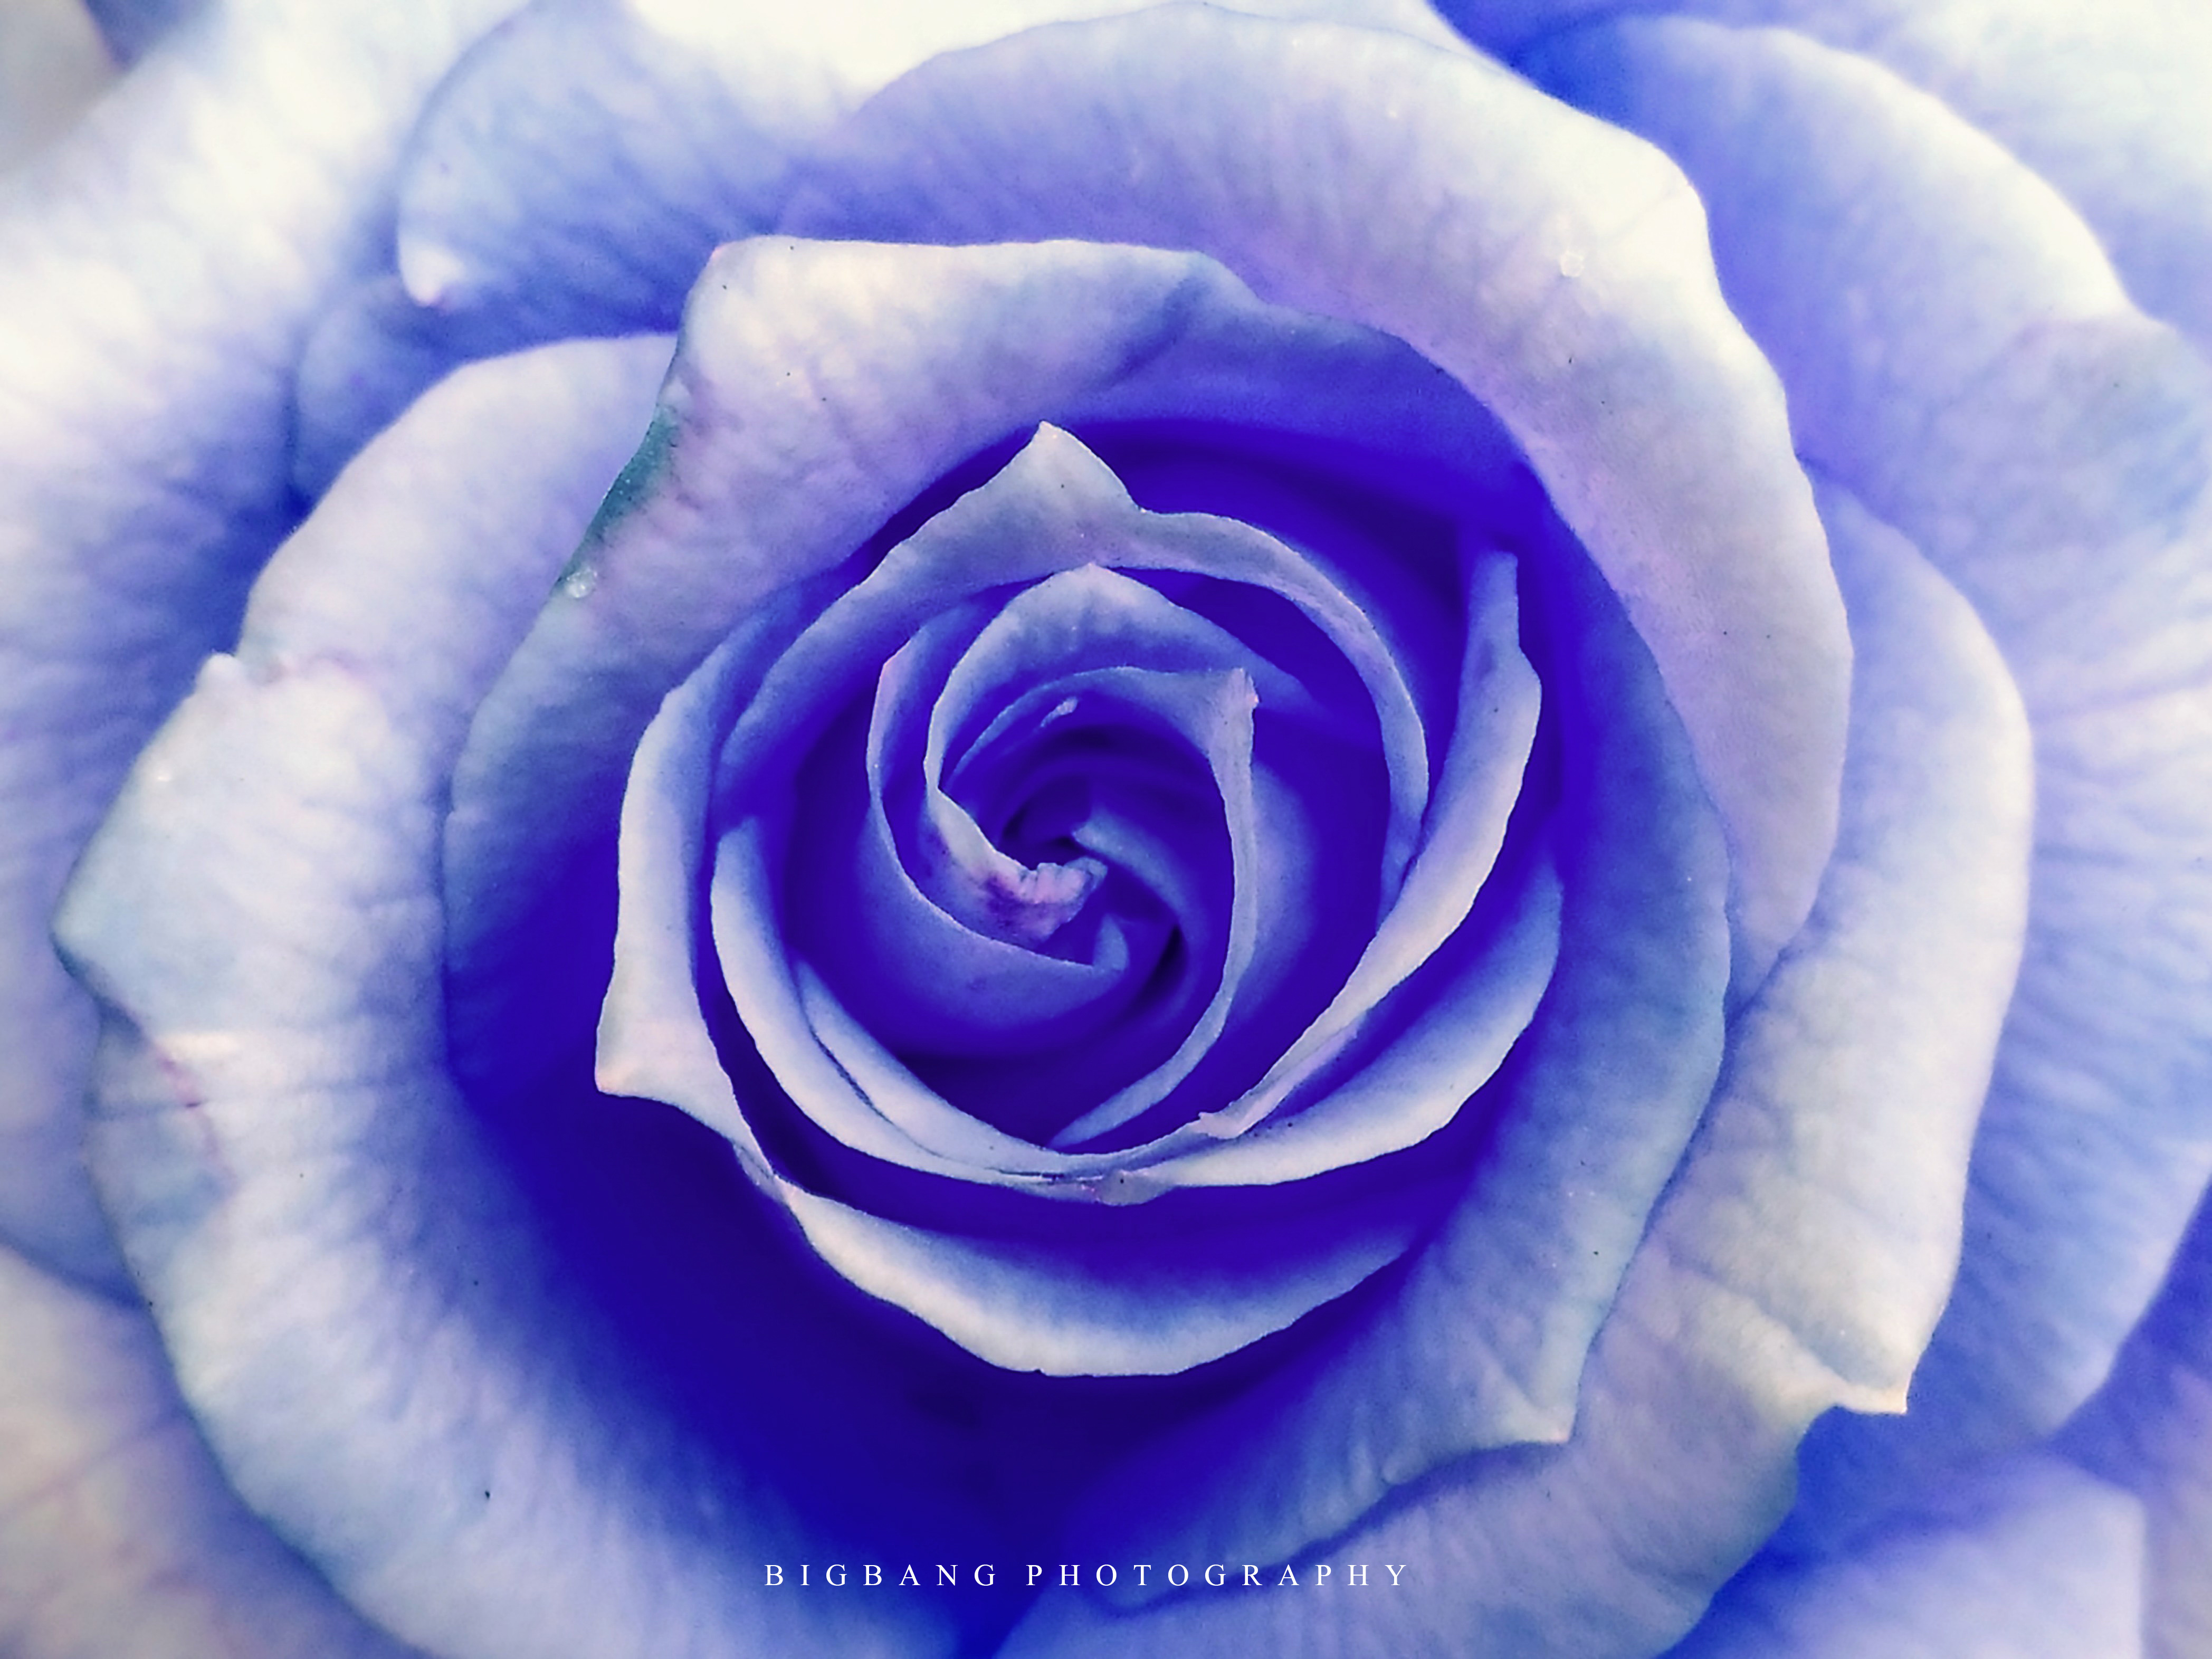
flower, rose, flowering plant, blue, petal, garden roses, blue rose, rose family, plant, violet, purple, pink, floribunda, close up, rose order, Hybrid tea rose, rosa centifolia, china rose, photography, macro photography, electric blue, annual plant, still life photography